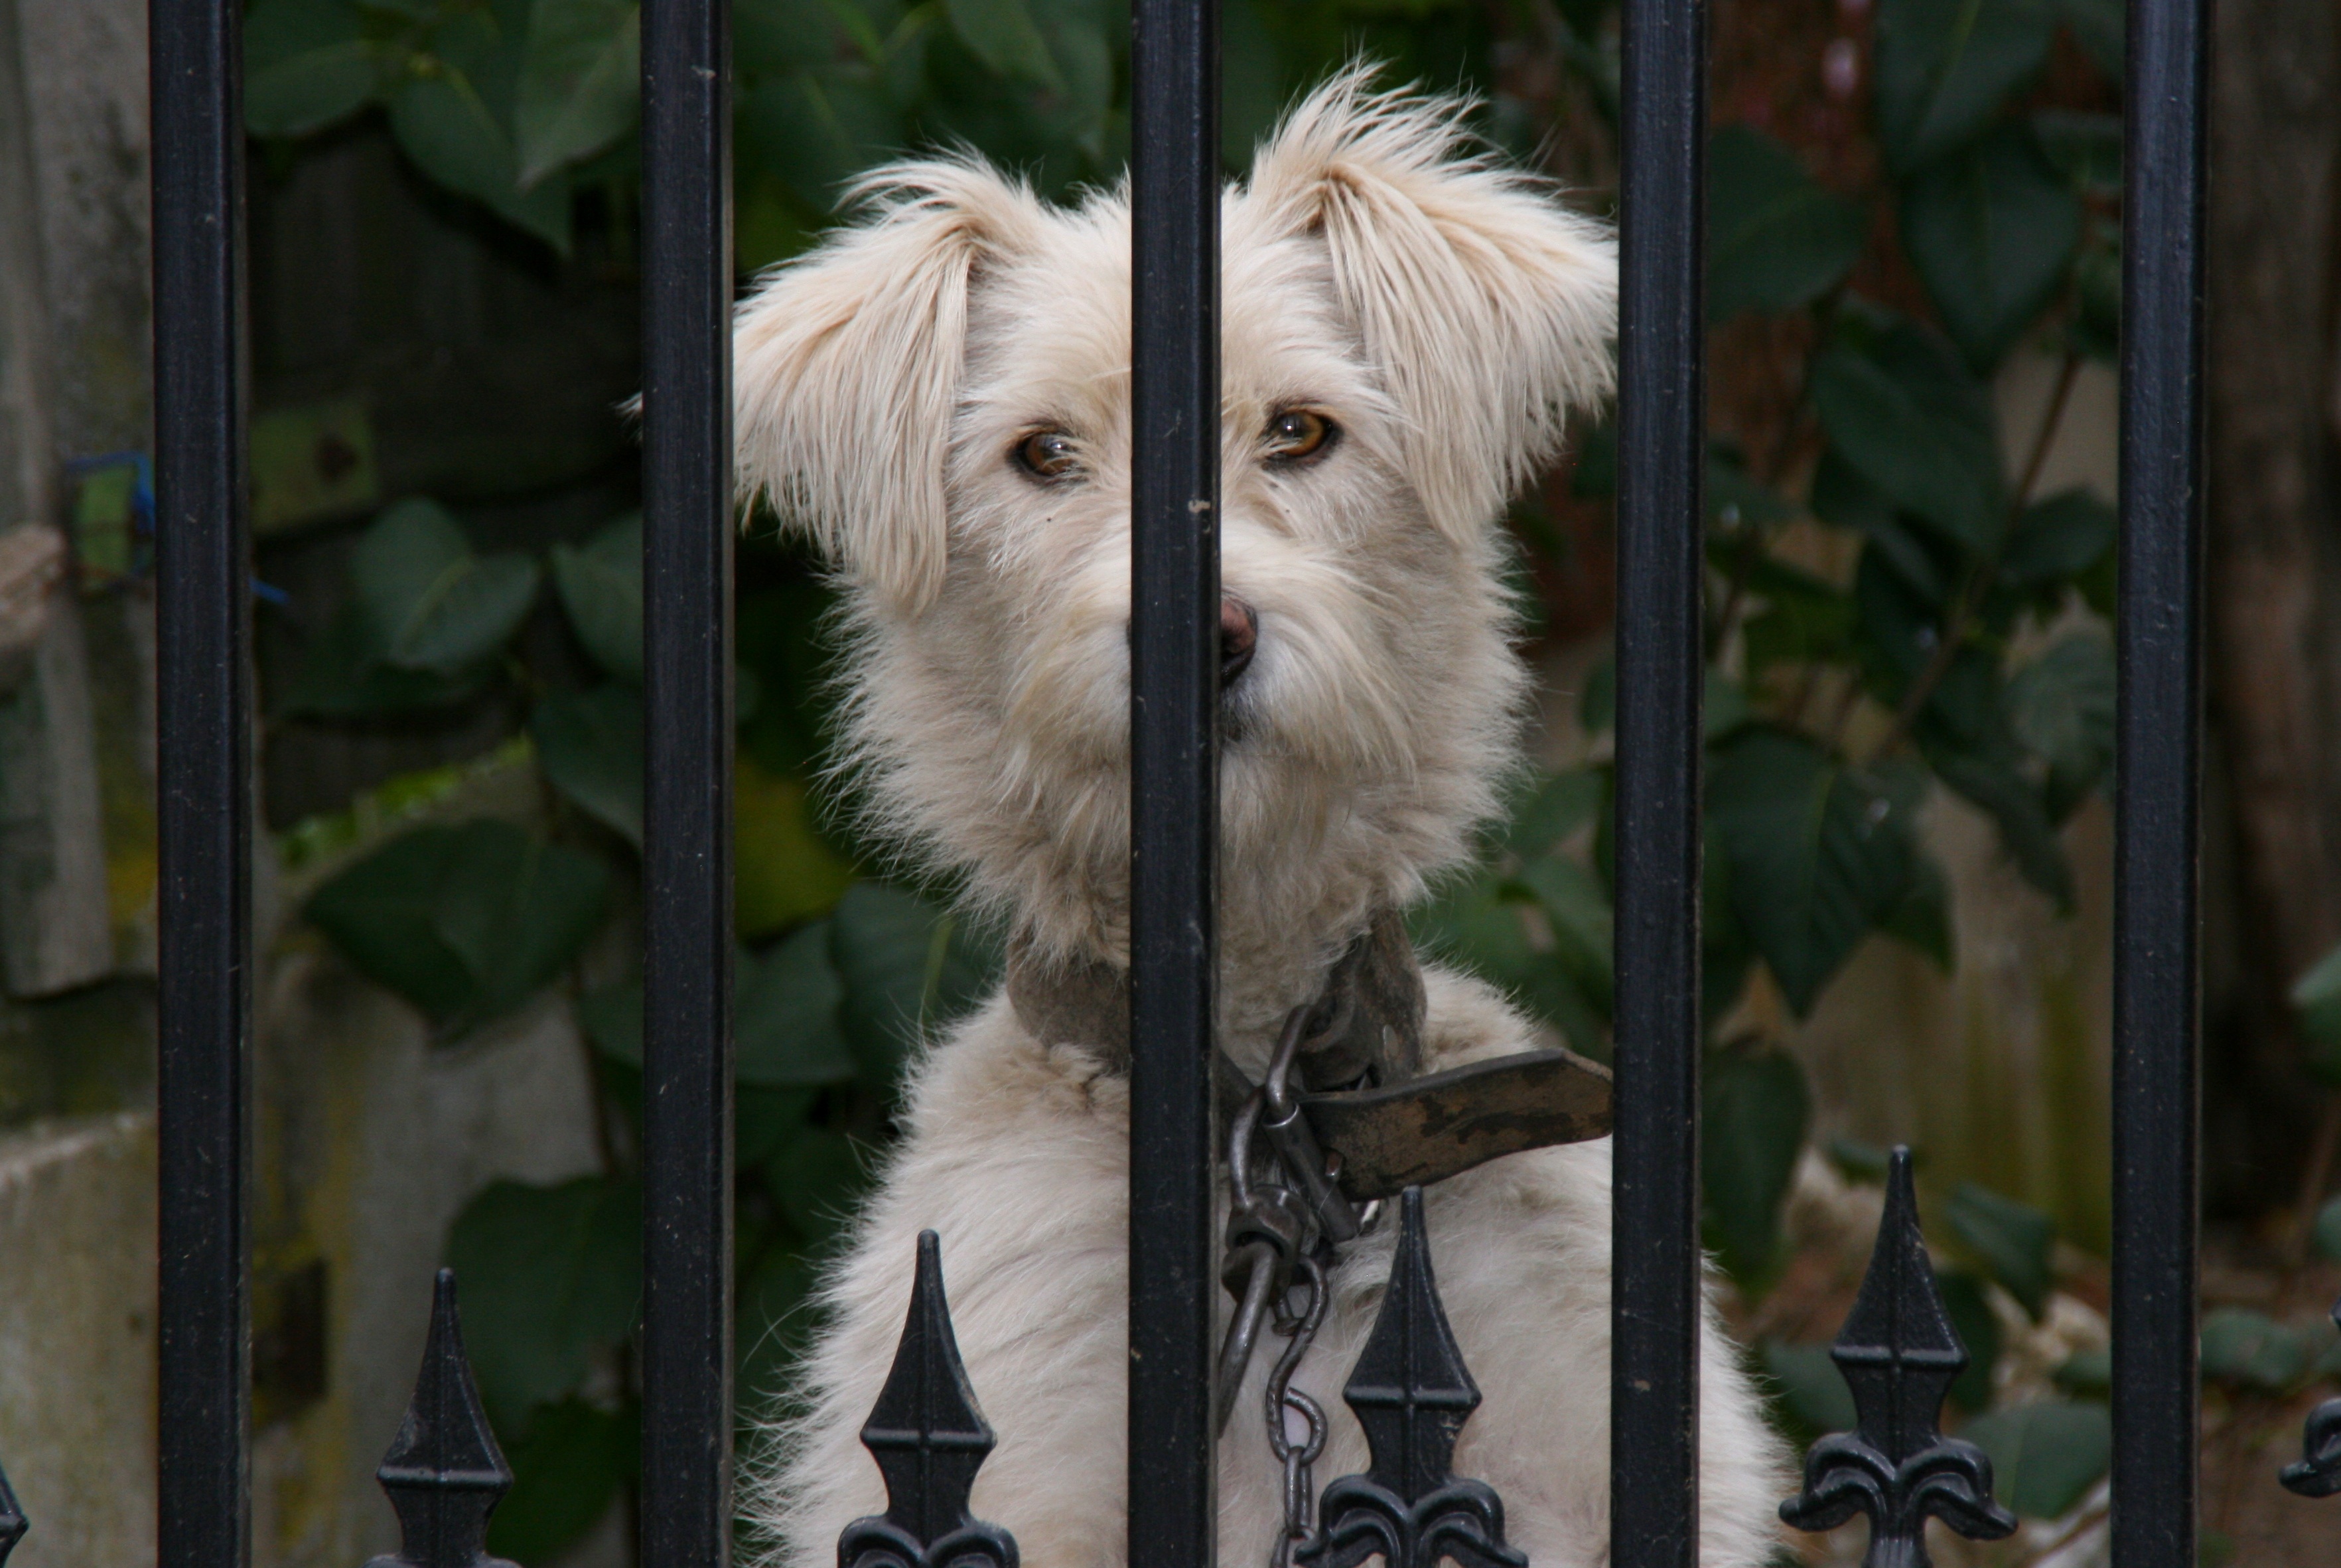
fence, white, dog, pet, mammal, curiosity, vertebrate, animal shelter, dog like mammal, dog crossbreeds